Order of Friars Minor Capuchin

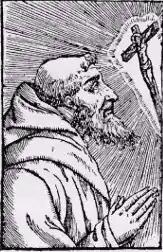
Bernardino Ochino (1487–1564), co-founder of the Capuchin Order

The Order arose in 1525 when Matteo da Bascio, an Observant Franciscan friar native to the Italian region of Marche, said he had been inspired by God with the idea that the manner of life led by the friars of his day was not the one which their founder, St. Francis of Assisi, had envisaged. He sought to return to the primitive way of life of solitude and penance, as practised by the founder of their Order.